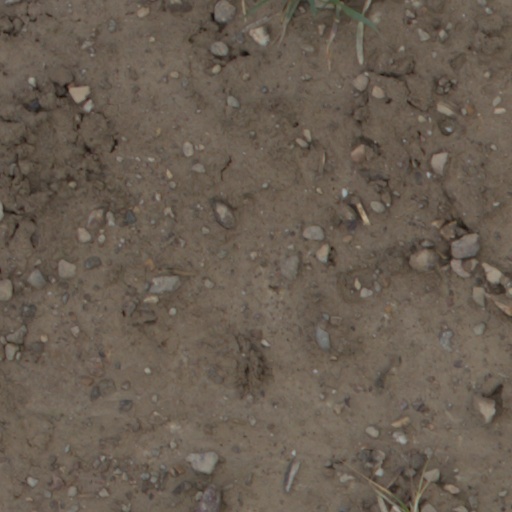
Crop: wheat